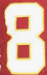
Number: 8